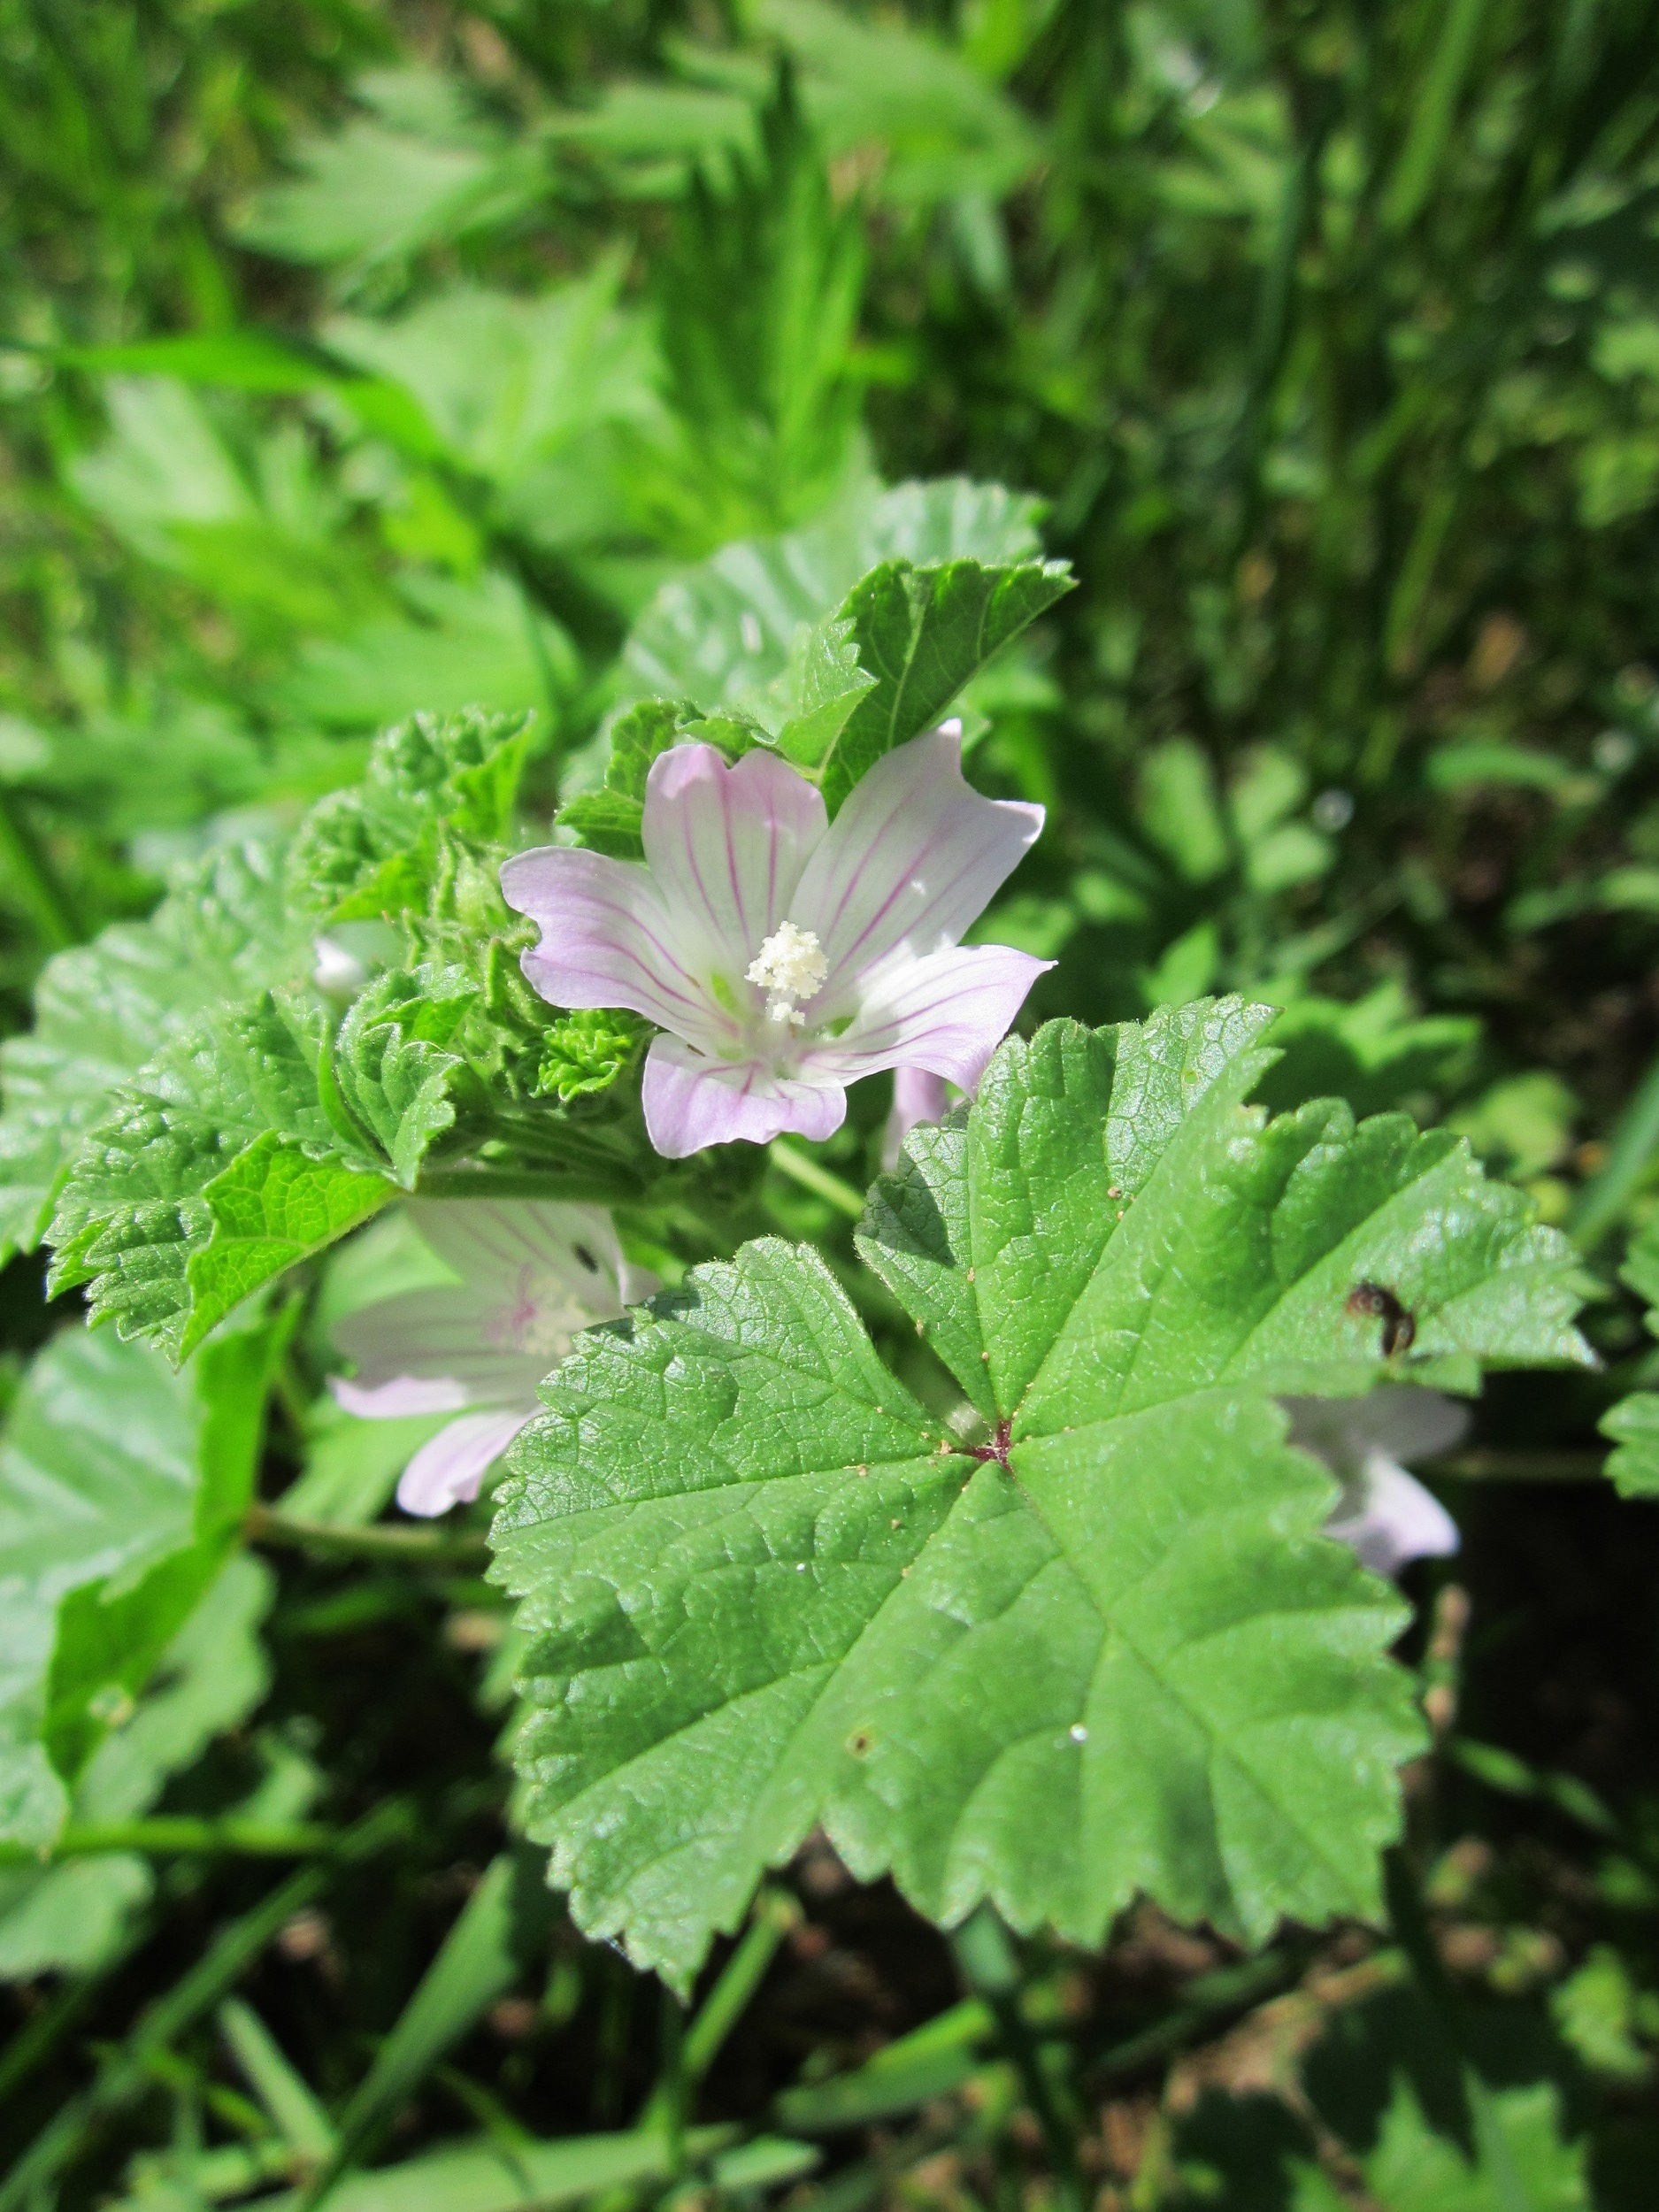
plant, leaf, flower, herb, produce, botany, blooming, flora, wildflower, geranium, shrub, malva, species, flowering plant, geraniaceae, annual plant, common mallow, malva neglecta, land plant, geraniales